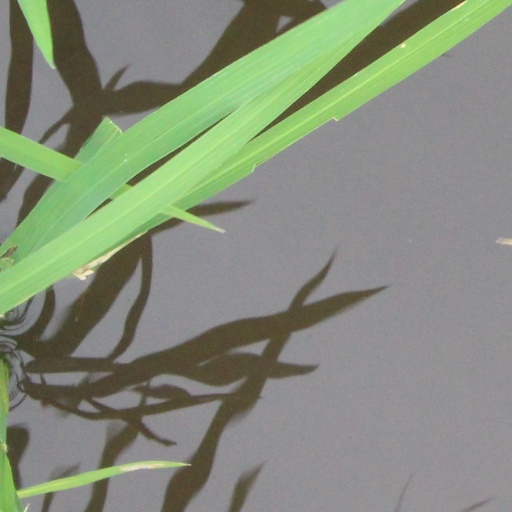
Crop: rice